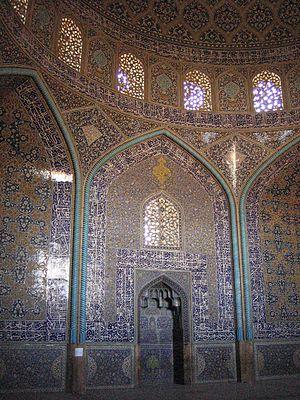
L’histoire de l’Iran couvre des milliers d’années, depuis les civilisations antiques du plateau iranien, l’ancienne civilisation de Jiroft dans la province du Kerman et de Shahr-i Sokhteh dans la province du Sistan et Baluchestan, suivie du royaume d’Élam, entre les actuelles provinces du Khuzistan et du Fars, la civilisation de Lorestan et la floraison de la civilisation de Marlik dans la province du Gilan, et des Mannéens qui à l'origine sont installés au sud du lac d’Orumieh, près de l’actuelle ville de Piranshahr dans la province du Kordestan mais répandus dans l'ensemble des provinces d'Azarbaijan, des Mèdes et des Perses qui fondent l’empire achéménide, des Parthes, des Sassanides jusqu’à l'actuelle République islamique d'Iran.
La dynastie des Séfévides ou Safavides régna sur la Perse de 1501 à 1736. Succédant aux Timourides, ils sont la première dynastie totalement indépendante à régner sur l'Iran depuis près de 500 ans. Les Safavides sont issus d'un ordre religieux sunnite soufi militant fondé au XIVᵉ siècle. Bien que turcophones, leur origine ethnique n'est pas assurée, car les Safavides l'ont délibérément falsifiée pour des raisons idéologiques ; ils pourraient être kurdes. Convertis au chiisme duodécimain au cours du XVᵉ siècle, peut-être sous Khwajeh Ali ou sous Jonayd, ils proclament cette branche de l'islam religion d'État lorsque leur dirigeant, Ismaïl, prend le pouvoir en 1501. Soutenu par les nomades turcs Qizilbash, à partir de 1508, Ismaïl règne sur l'ensemble des territoires auparavant dominés par les Aq Qoyunlu, également des turcophones. À partir de 1510, les Séfévides, dont la montée en puissance va de pair avec la création d'une théocratie dirigée par le shah, s'opposent à l'est aux Ouzbeks également turcophones et dirigés par Mohammad Shaybânî, et à l'ouest aux Ottomans, défenseurs du sunnisme.
L’Iran, en forme longue la république islamique d'Iran, est un pays d'Asie de l'Ouest, historiquement appelé la Perse. Bordé au nord par la mer Caspienne, au sud-est par le golfe d'Oman et au sud par le golfe Persique, l'Iran partage des frontières avec le Turkménistan au nord-est, l'Afghanistan à l'est, le Pakistan au sud-est, l'Irak à l'ouest et la Turquie, l'Arménie et l'Azerbaïdjan au nord-ouest. Le pays couvre une superficie de 1 648 195 km².
L’appellation art safavide regroupe la production artistique qui a eu lieu en Perse durant la dynastie éponyme, entre 1501 et 1722. Elle marque un apogée dans l’art du livre et de l’architecture persans alors que les arts mineurs tels que la céramique, l’art du métal ou le verre ont plus ou moins tendance à péricliter. Bien que nourri de culture persane, l’art safavide est fortement influencé par les cultures turkmène, chinoise, ottomane et occidentale.